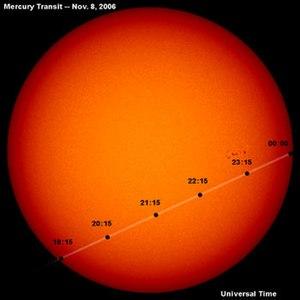
Un transit de Mercure se produit lorsque la planète Mercure se situe entre un observateur et le Soleil. Elle est alors visible sous la forme d'un petit point noir traversant le disque solaire.